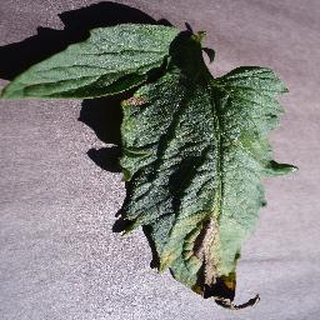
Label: tomato_early_blight